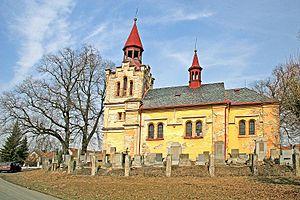
Choťovice est une commune du district de Kolín, dans la région de Bohême-Centrale, en République tchèque. Sa population s'élevait à 197 habitants en 2020.